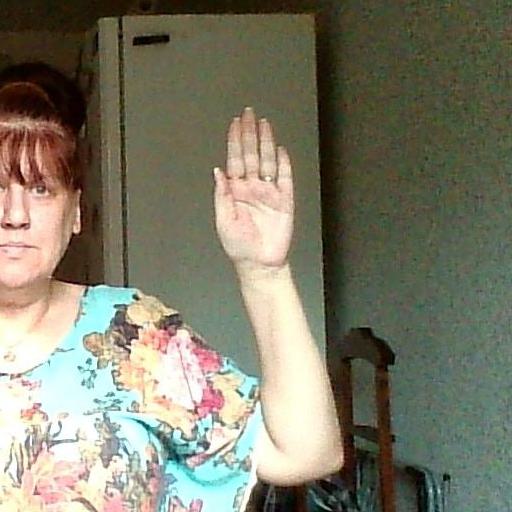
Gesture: stop